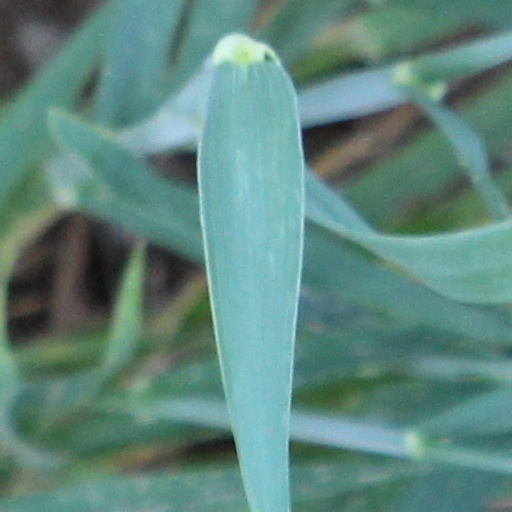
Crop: wheat